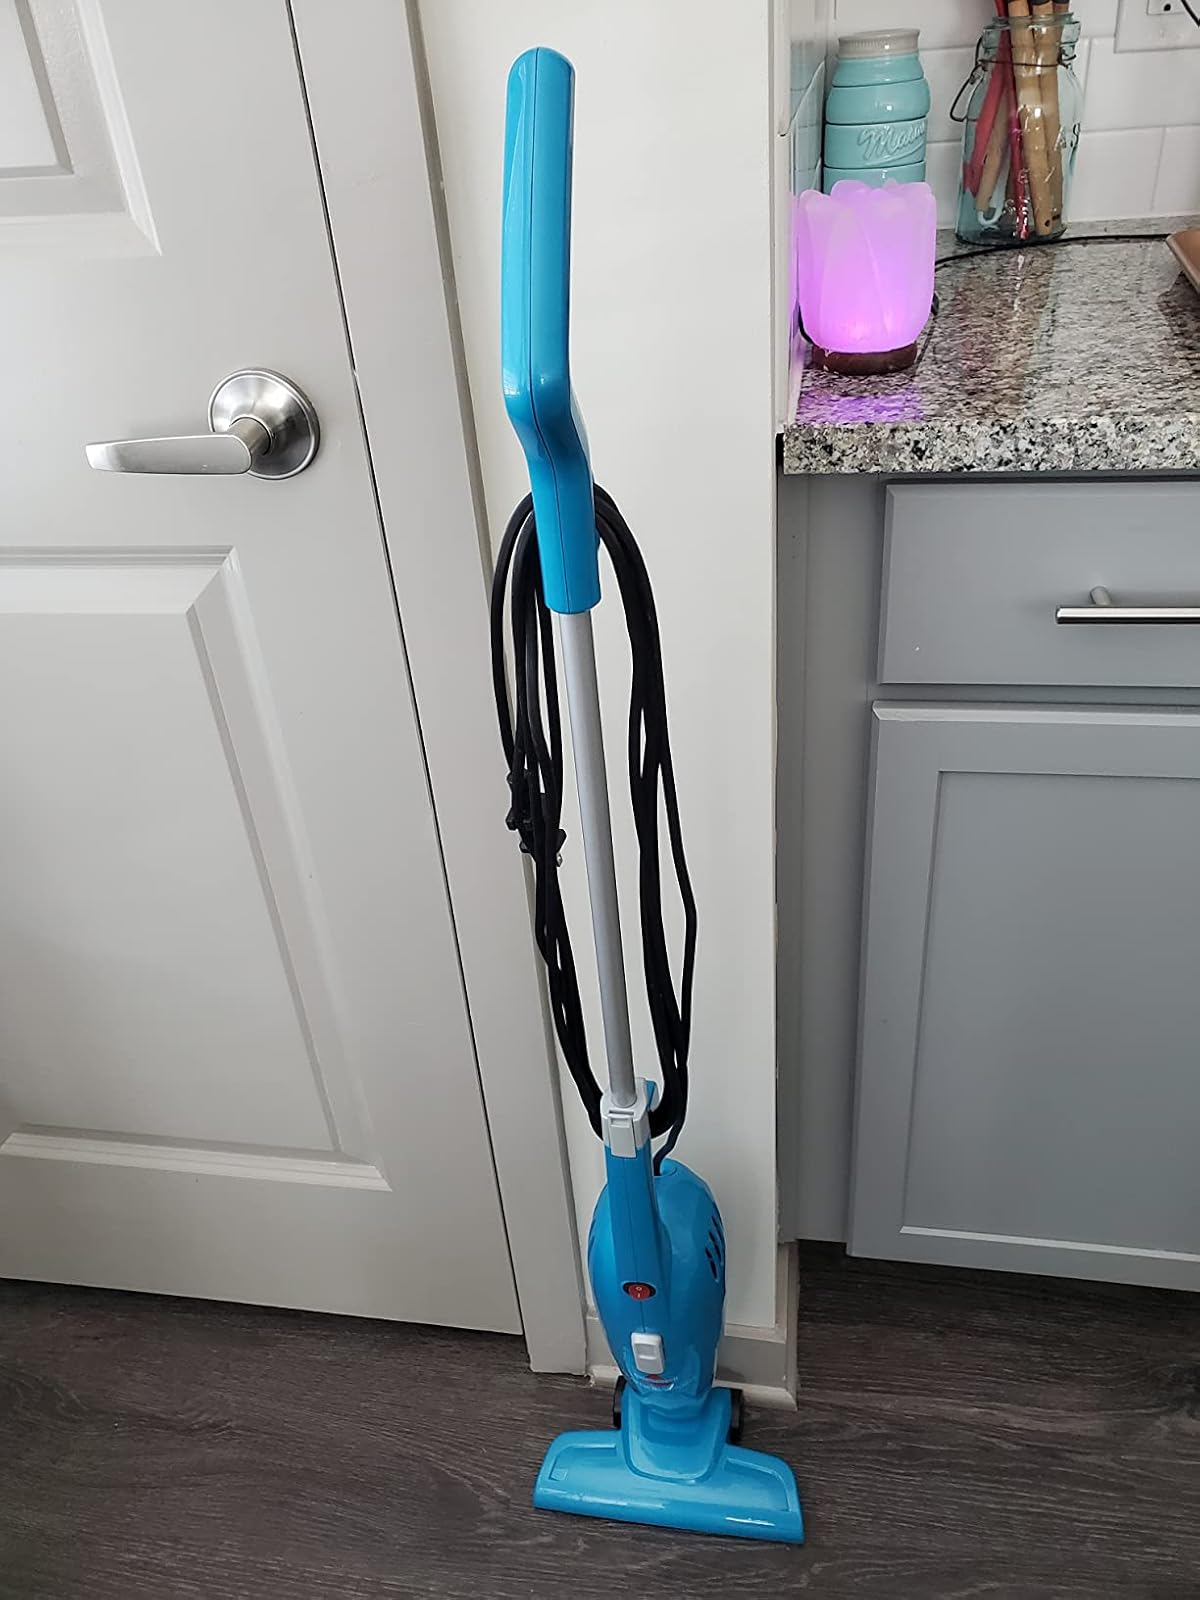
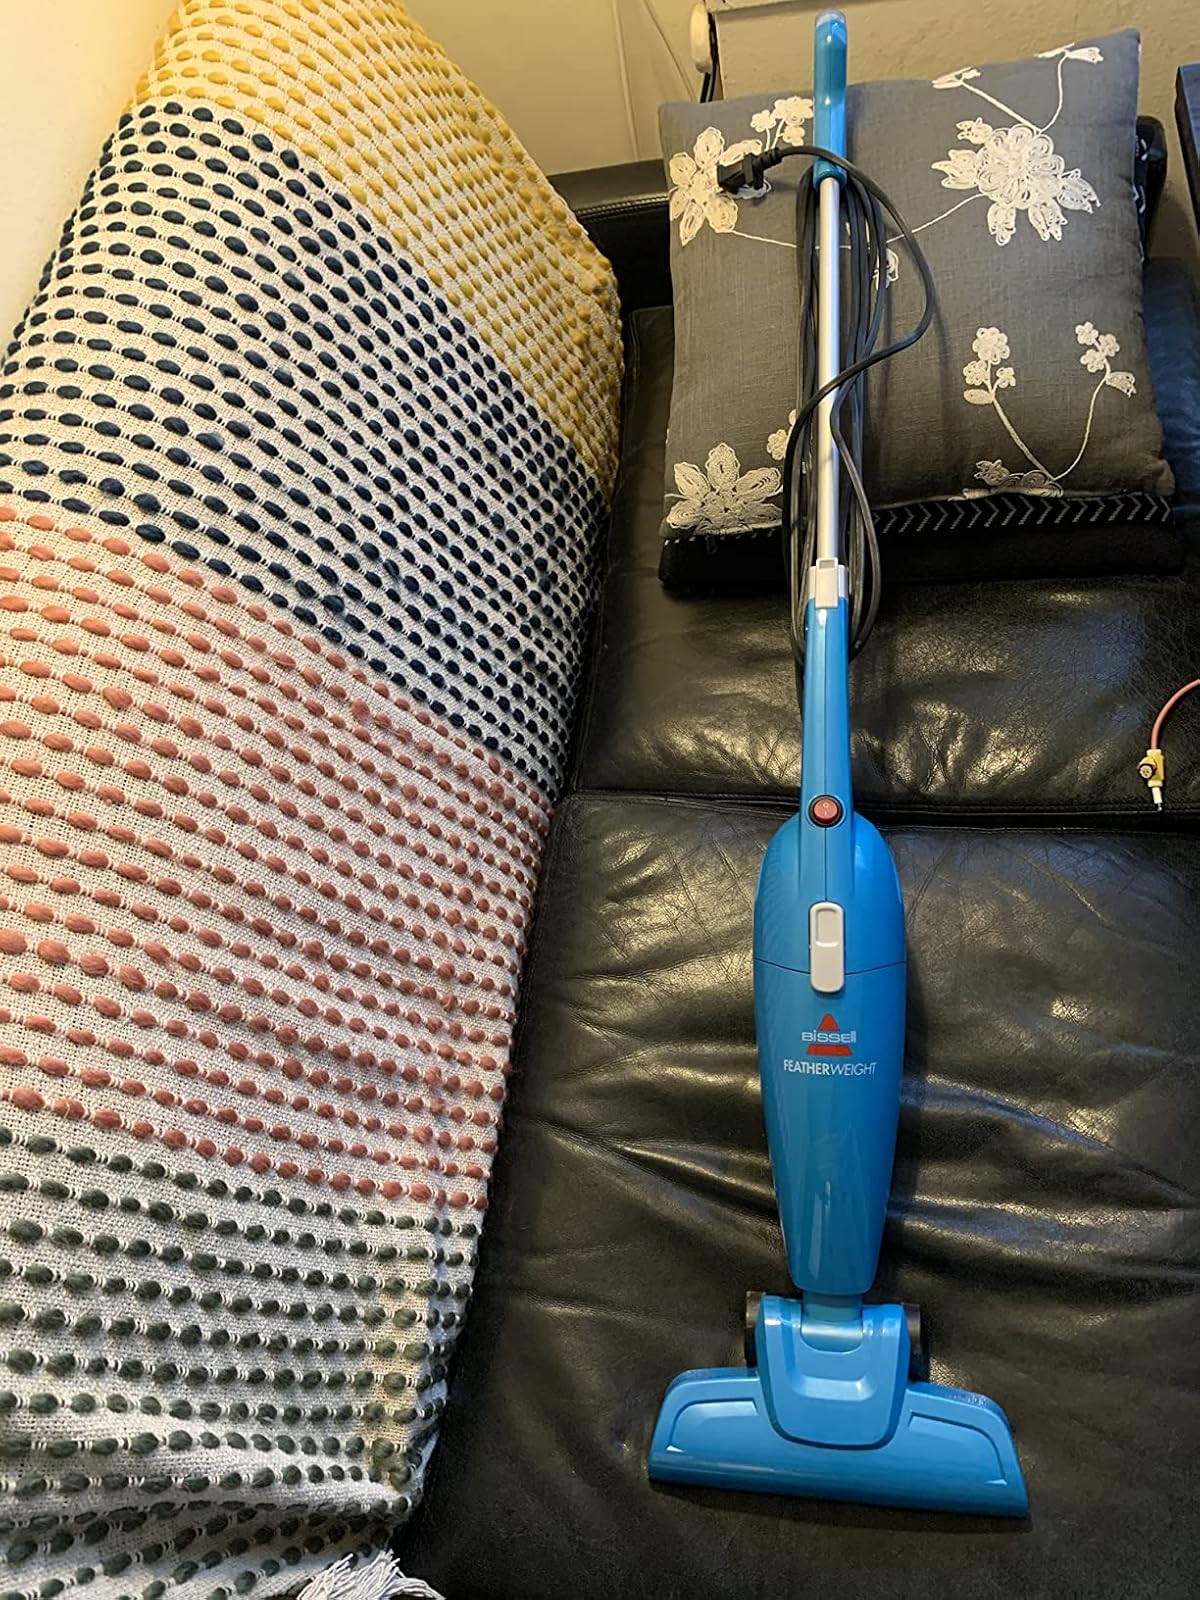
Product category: items_vacuum
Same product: yes